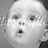
Emotion: surprise